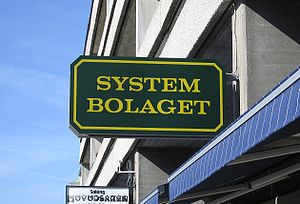
Systembolaget
Systembolaget er en svensk, statsejet butikskæde, som har monopol på detailsalg af spiritus, vin, øl og andre drikke med mere end 3,5% alkohol. Systembolaget er verdens største importør af alkohol. Kæden består af 410 butikker og 552 forhandlere over hele Sverige.